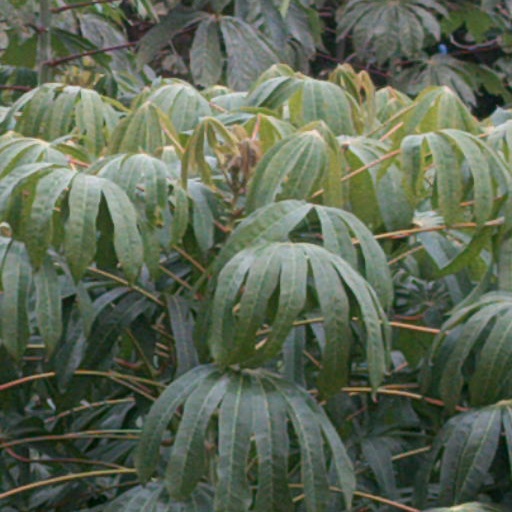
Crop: cassava